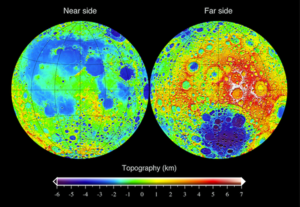
La Lune, ou Terre I, est un objet céleste qui orbite autour de la planète Terre et le seul satellite naturel permanent de la Terre. C'est le cinquième plus grand satellite naturel du Système solaire et le plus grand des satellites planétaires par rapport à la taille de la planète autour de laquelle elle orbite. La Lune est, après le satellite de Jupiter Io, le deuxième satellite le plus dense du Système solaire parmi ceux dont la densité est connue.